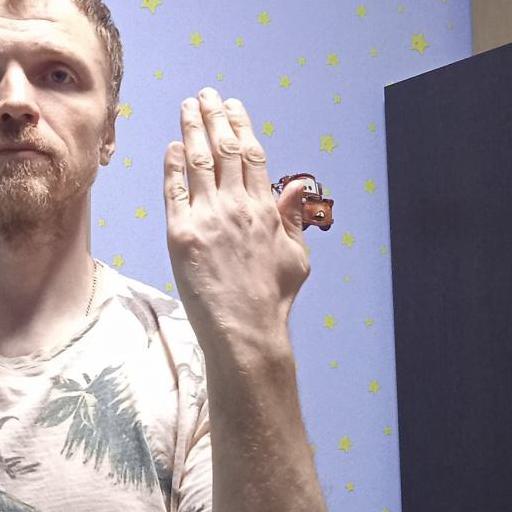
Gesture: stop_inverted